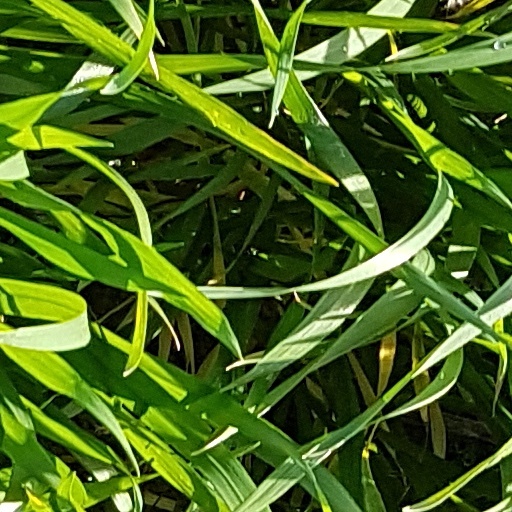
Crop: wheat